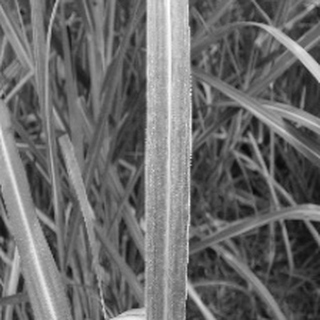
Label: sugarcane_bacterial_blight